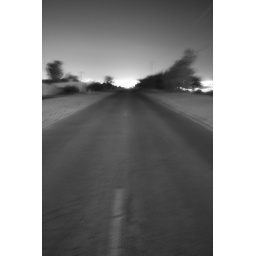
by water street